The Dogs and the Wolves

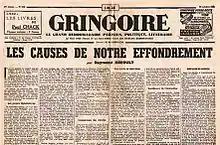
In the 25 April 1940 issue of "Gringoire", Pierre Lœwel takes the clichés of the novel at face value.

During the summer of 1938, which she often spent with her family in the Basque country, Némirovsky completed "Le" "Charlatan", whose hero is a Levantine adventurer, a cynical swindler, a parvenu thirsty for love. At the same time, abandoning the ambitious and provocative project of a novel entitled "Le Juif", she is already drafting "the Jewish version of "Le Charlatan"". In her diary, she planned "the story of a family of Russian Jews – yes, always! – where there is a son who becomes Stav[isky]", and she tentatively calls it "Children of the Night". The story may have its origin and its future title in a diary entry from May: "Paint the wolves! I don't care about animals in a tribe, nor about domestic animals. Wolves are my business, my talent." Philipponnat and Lienhardt believe that Franz Werfel's "The Forty Days of Musa Dagh", which left a strong impression on her, and which in 1933 anticipates a kinship between the Armenian genocide and the rise of Nazism, is also among the unconscious sources of her new novel.